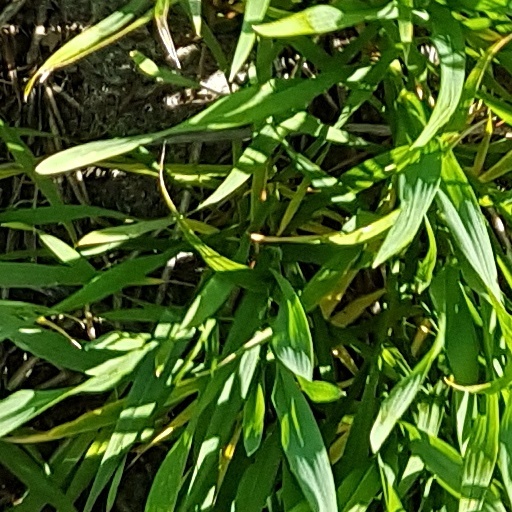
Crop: wheat